Niki and Sammy Albon

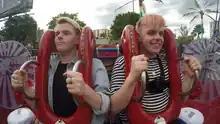
The Albons in 2017

Niki and Sammy Albon (born 20 February 1992) are former British YouTube personalities, radio presenters and digital creators.